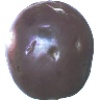
Label: Passion Fruit 1